Loch Duart

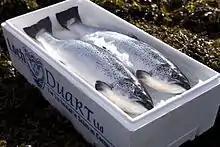
A Loch Duart salmon box

The company exports over 60% of its production to France where it maintains its own office, the US via Cleanfish Inc, the San Francisco–based distributor which has made provenance and quality its major issues, Italy, Germany, Switzerland, Holland, Belgium, Austria, Spain, Dubai, Singapore and Hong Kong. Strand Foods, an LA-based company also distributes Loch Duart Salmon.